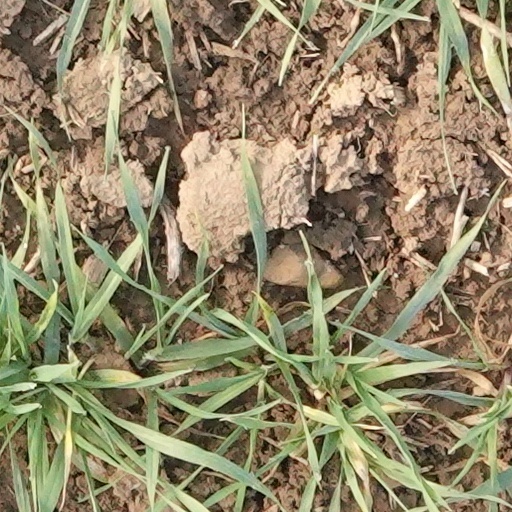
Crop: wheat